Polar Beverages

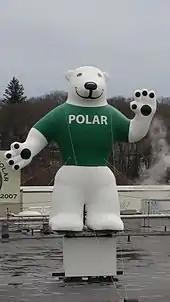
Orson the Bear

Polar Beverages produces drinks flavored with natural fruit flavors. An in-house drink mixologist creates five limited edition varieties at two separate times of year to incorporate new flavors.